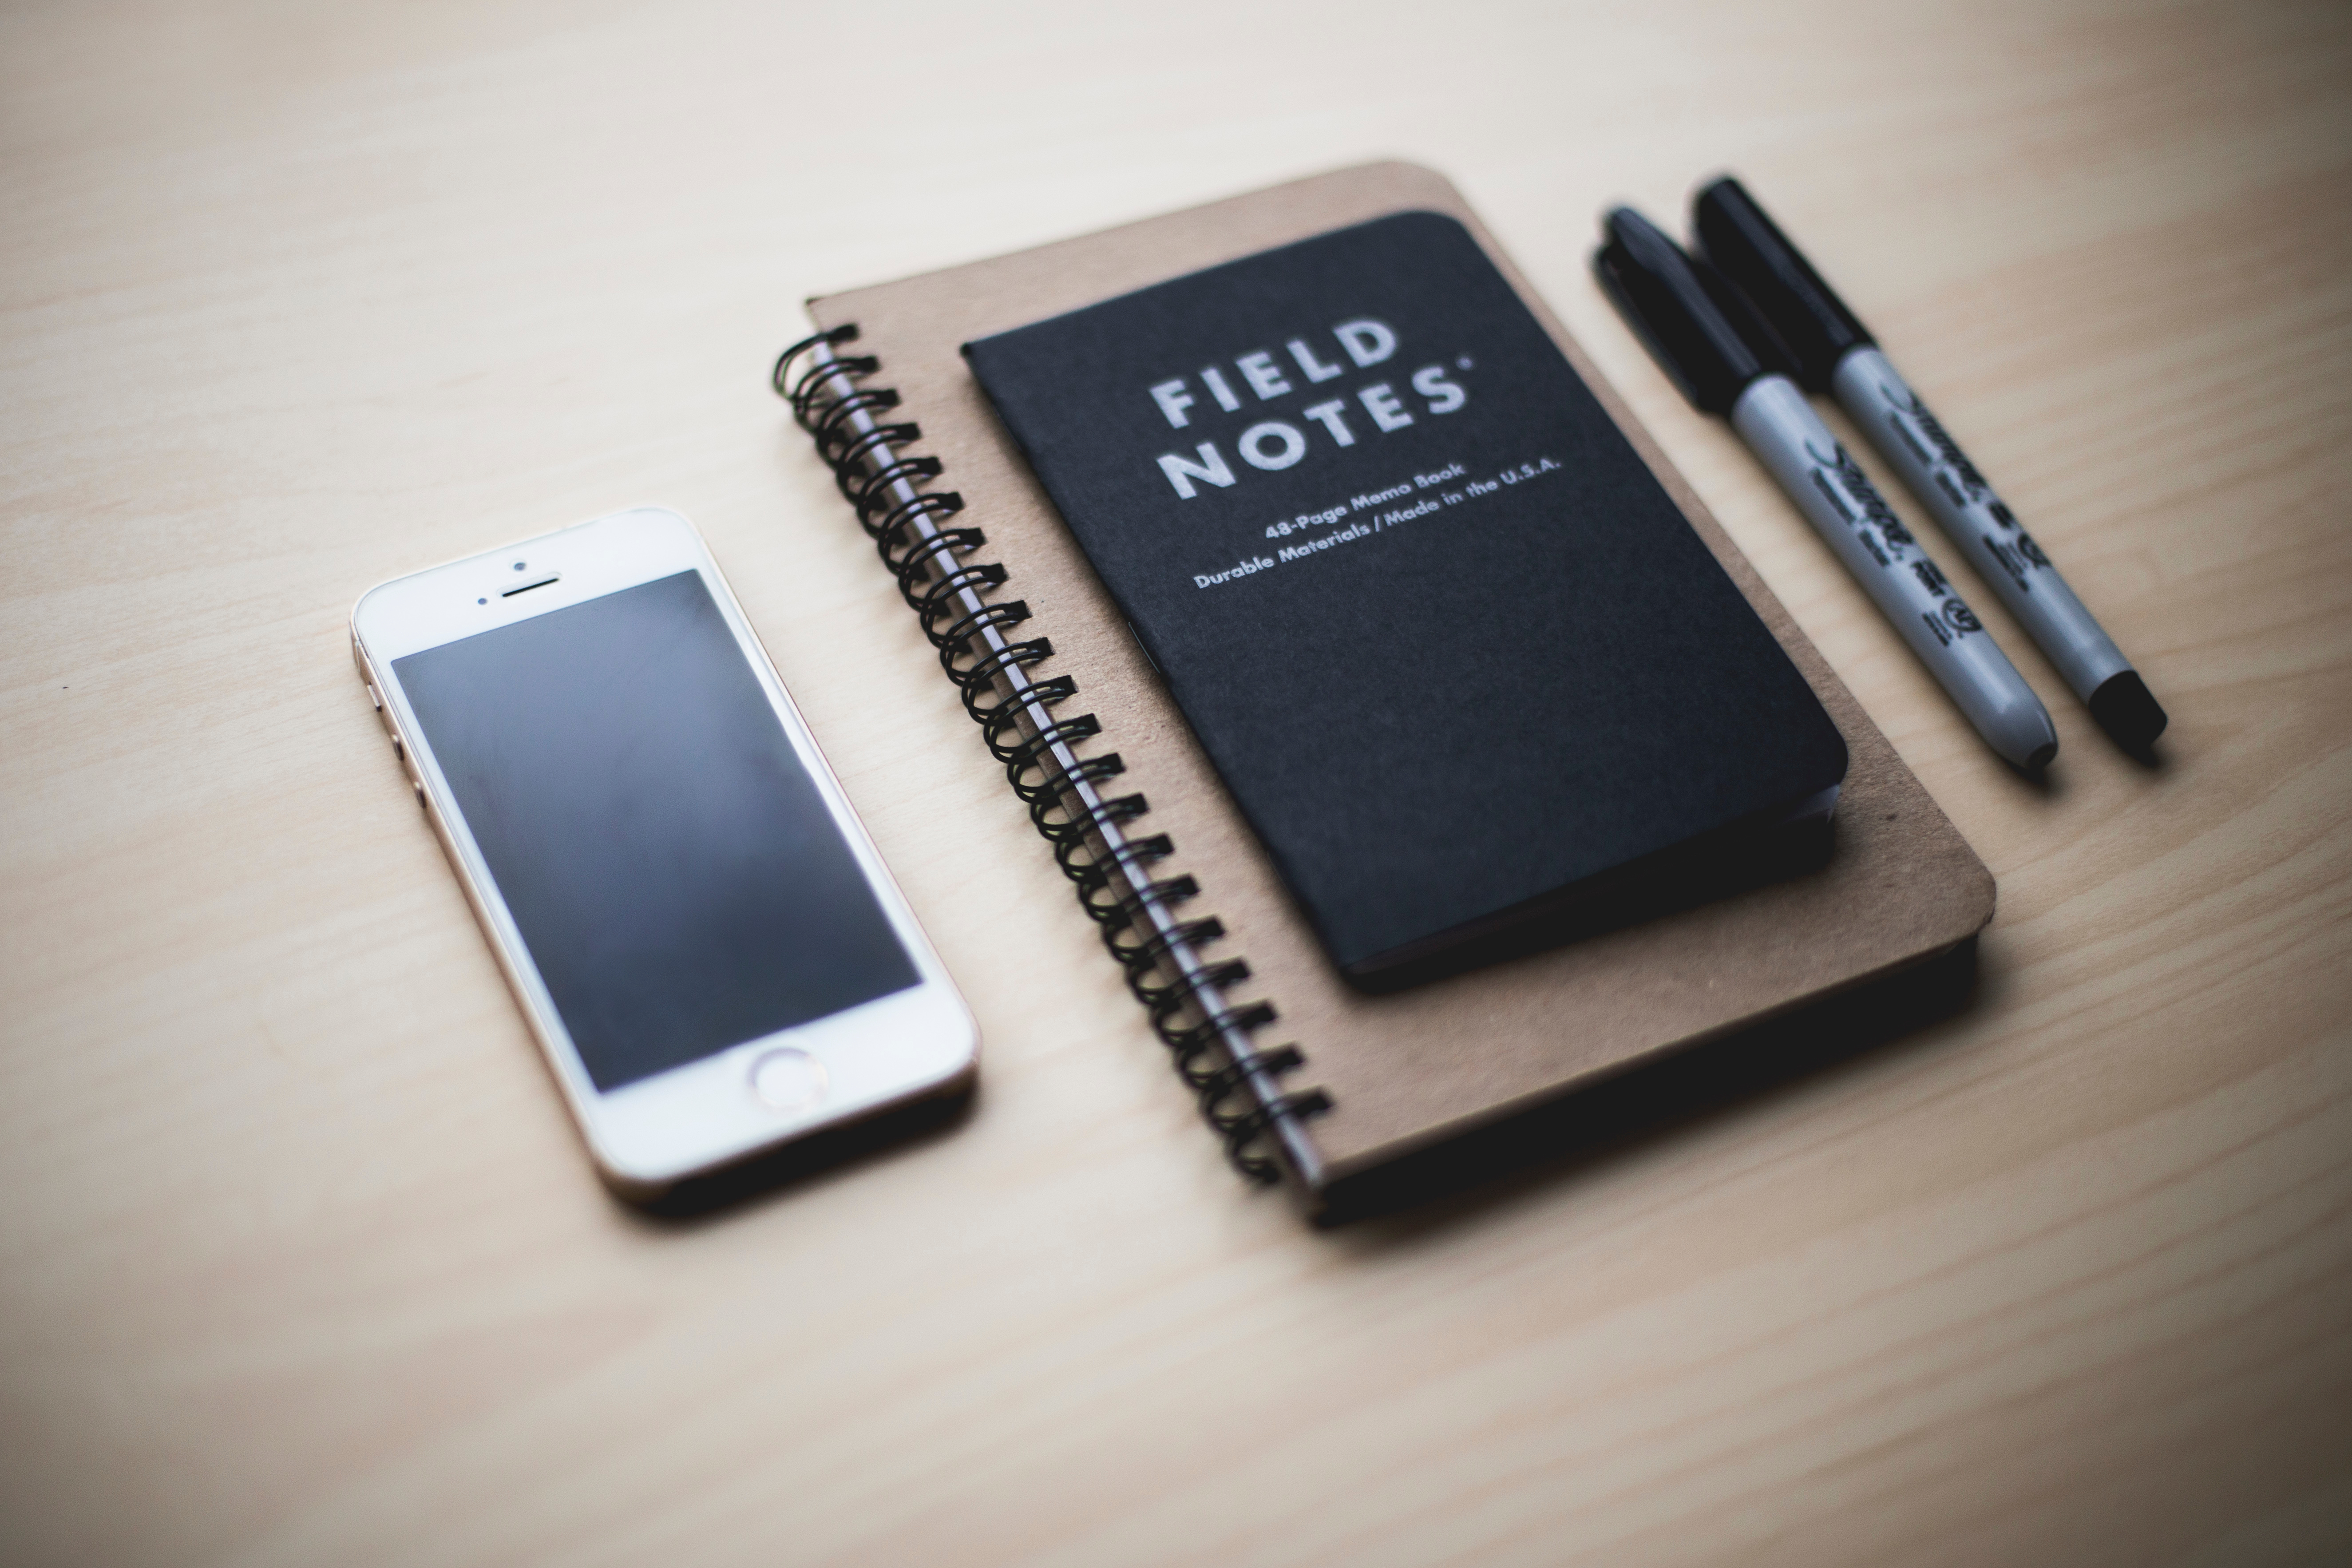
smartphone, technology, gadget, mobile phone, brand, product, eye, organ, personal computer hardware